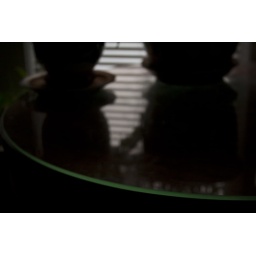
The edge of the glass top to our table glows a nice green in the evening light